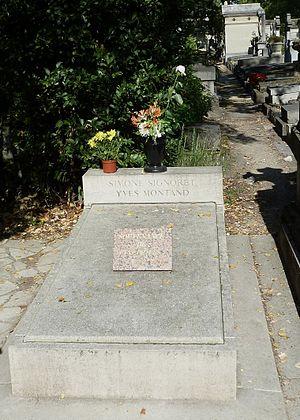
Pierre tombale de Simone Signoret aux côtés de Yves Montand - Père-Lachaise Cemetery - Division 44 à Paris